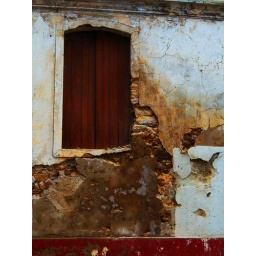
just stumbled upon this door way as i was walking down to a beach in portugal.